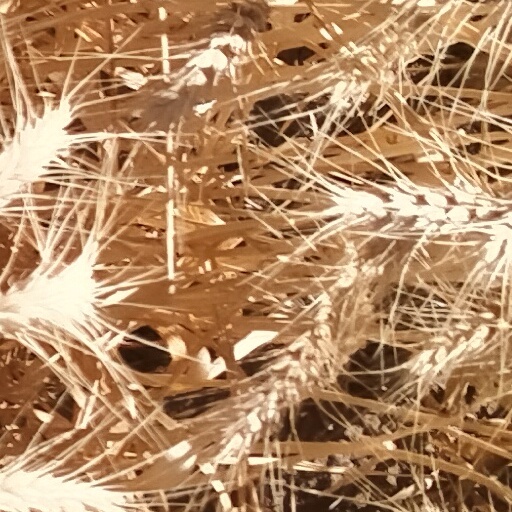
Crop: wheat